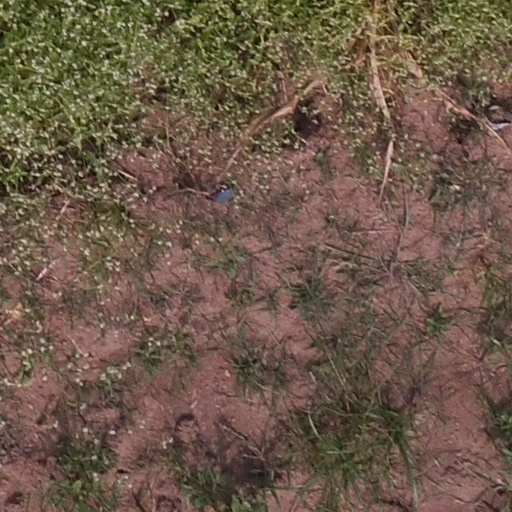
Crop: maize; corn